Marcílio Dias, Porto Alegre

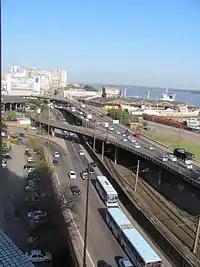
View of the border between Marcílio Dias and the Centro Histórico.

Marcílio Dias is a neighbourhood ("bairro") in the city of Porto Alegre, the state capital of Rio Grande do Sul, in Brazil. It was created by Law 2022 from December 7, 1959, but had its limits modified by Law 6218 from October 17, 1988, which originated the Farrapos and Humaitá neighbourhoods.